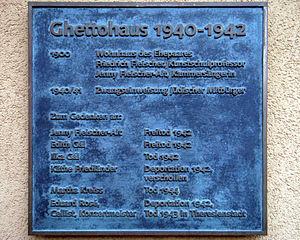
Dans le vocabulaire administratif du régime national-socialiste des travailleurs allemands le terme « maison juive » désigne des habitations ayant appartenu auparavant à des Juifs et dans lesquelles étaient logés de force des locataires et des sous-locataires de race juive tels que définit dans le 5ᵉ chapitre de la 1ʳᵉ ordonnance de la loi de citoyenneté du Reich du 14 novembre 1935. Ce à l‘exception des cas privilégiés concernant les mariages mixtes.